History of prostitution in France

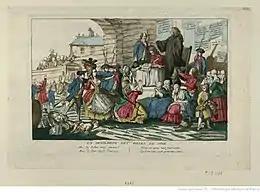
Prostitutes arrested and shorn following the police order of 1778, print by Jean-Baptiste Huet.

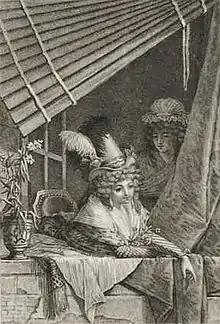
Prostitutes in Paris during the revolutionary period, c. 1793–95. Engraving by Jacques-Louis Copia (1764–1799), after Jean-Baptiste Mallet (1759–1835). Bibliothèque nationale de France

The tolerance period continued in the 15th century, but the 16th century saw a return to repression. Among the factors that may explain this change is the emergence of syphilis in the late 15th century (possibly in Naples in 1494, though recent studies challenge this) and the reformation in Catholic cities returning to more rigid morality.